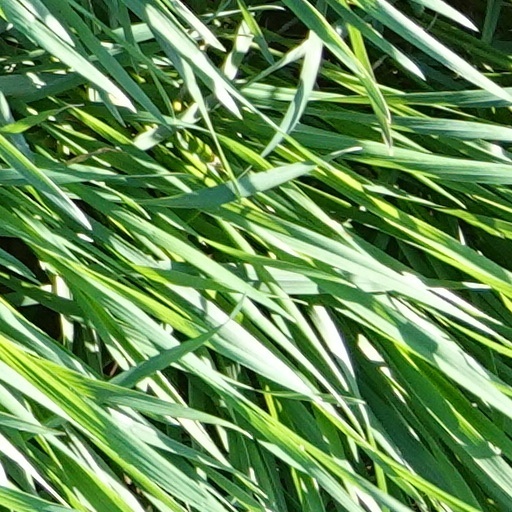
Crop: wheat